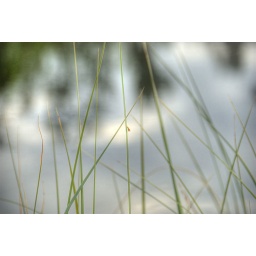
In the grass by the pond, little creature